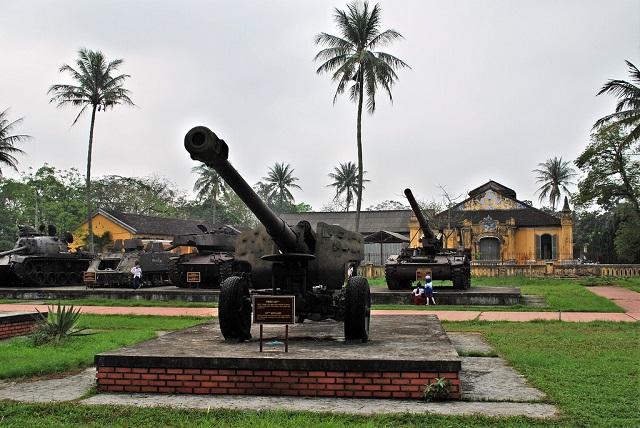
những chiếc xe tăng và xe pháo đang xuất hiện ở khu di tích này